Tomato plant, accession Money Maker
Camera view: bottom (45 deg); turntable rotation: 180 degrees
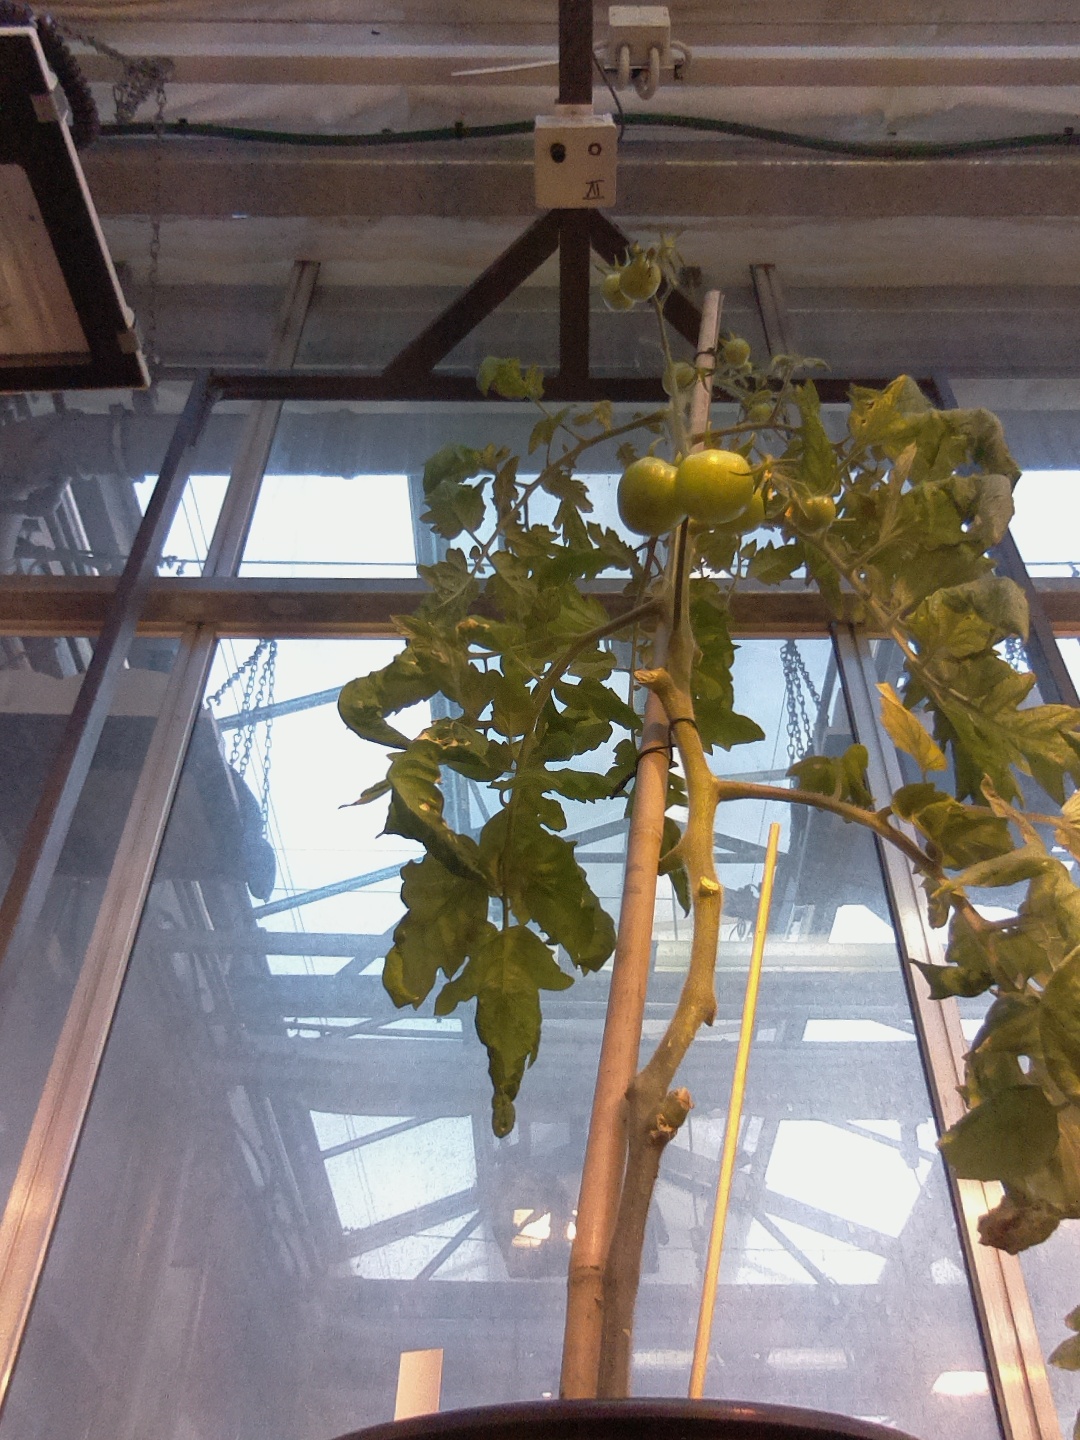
BBCH growth stage 79: 90% -100% of final fruit size